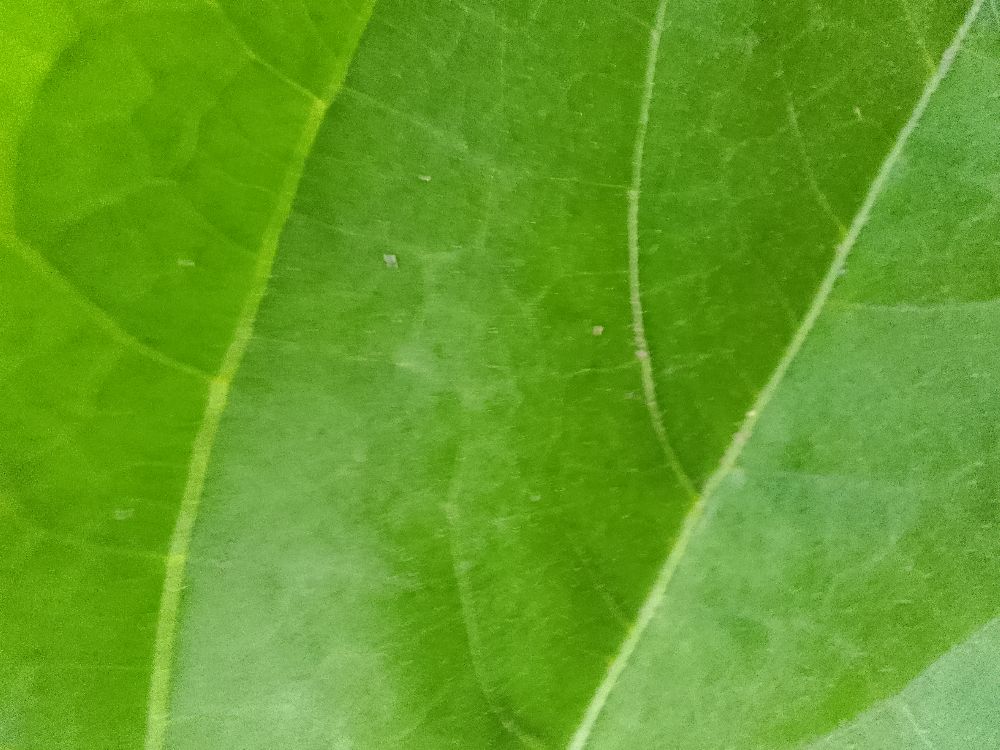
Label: healthy